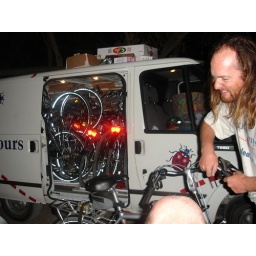
Fietstocht 5: Van Torcal de Antequera naar Alhaurin de la Torre.We gaan niet naar bed voordat alle fietsen in de bus zitten.